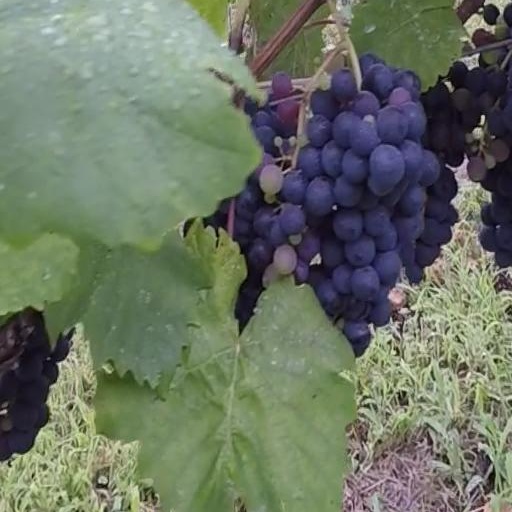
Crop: grape